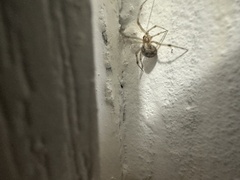
Species: Parasteatoda_tepidariorum